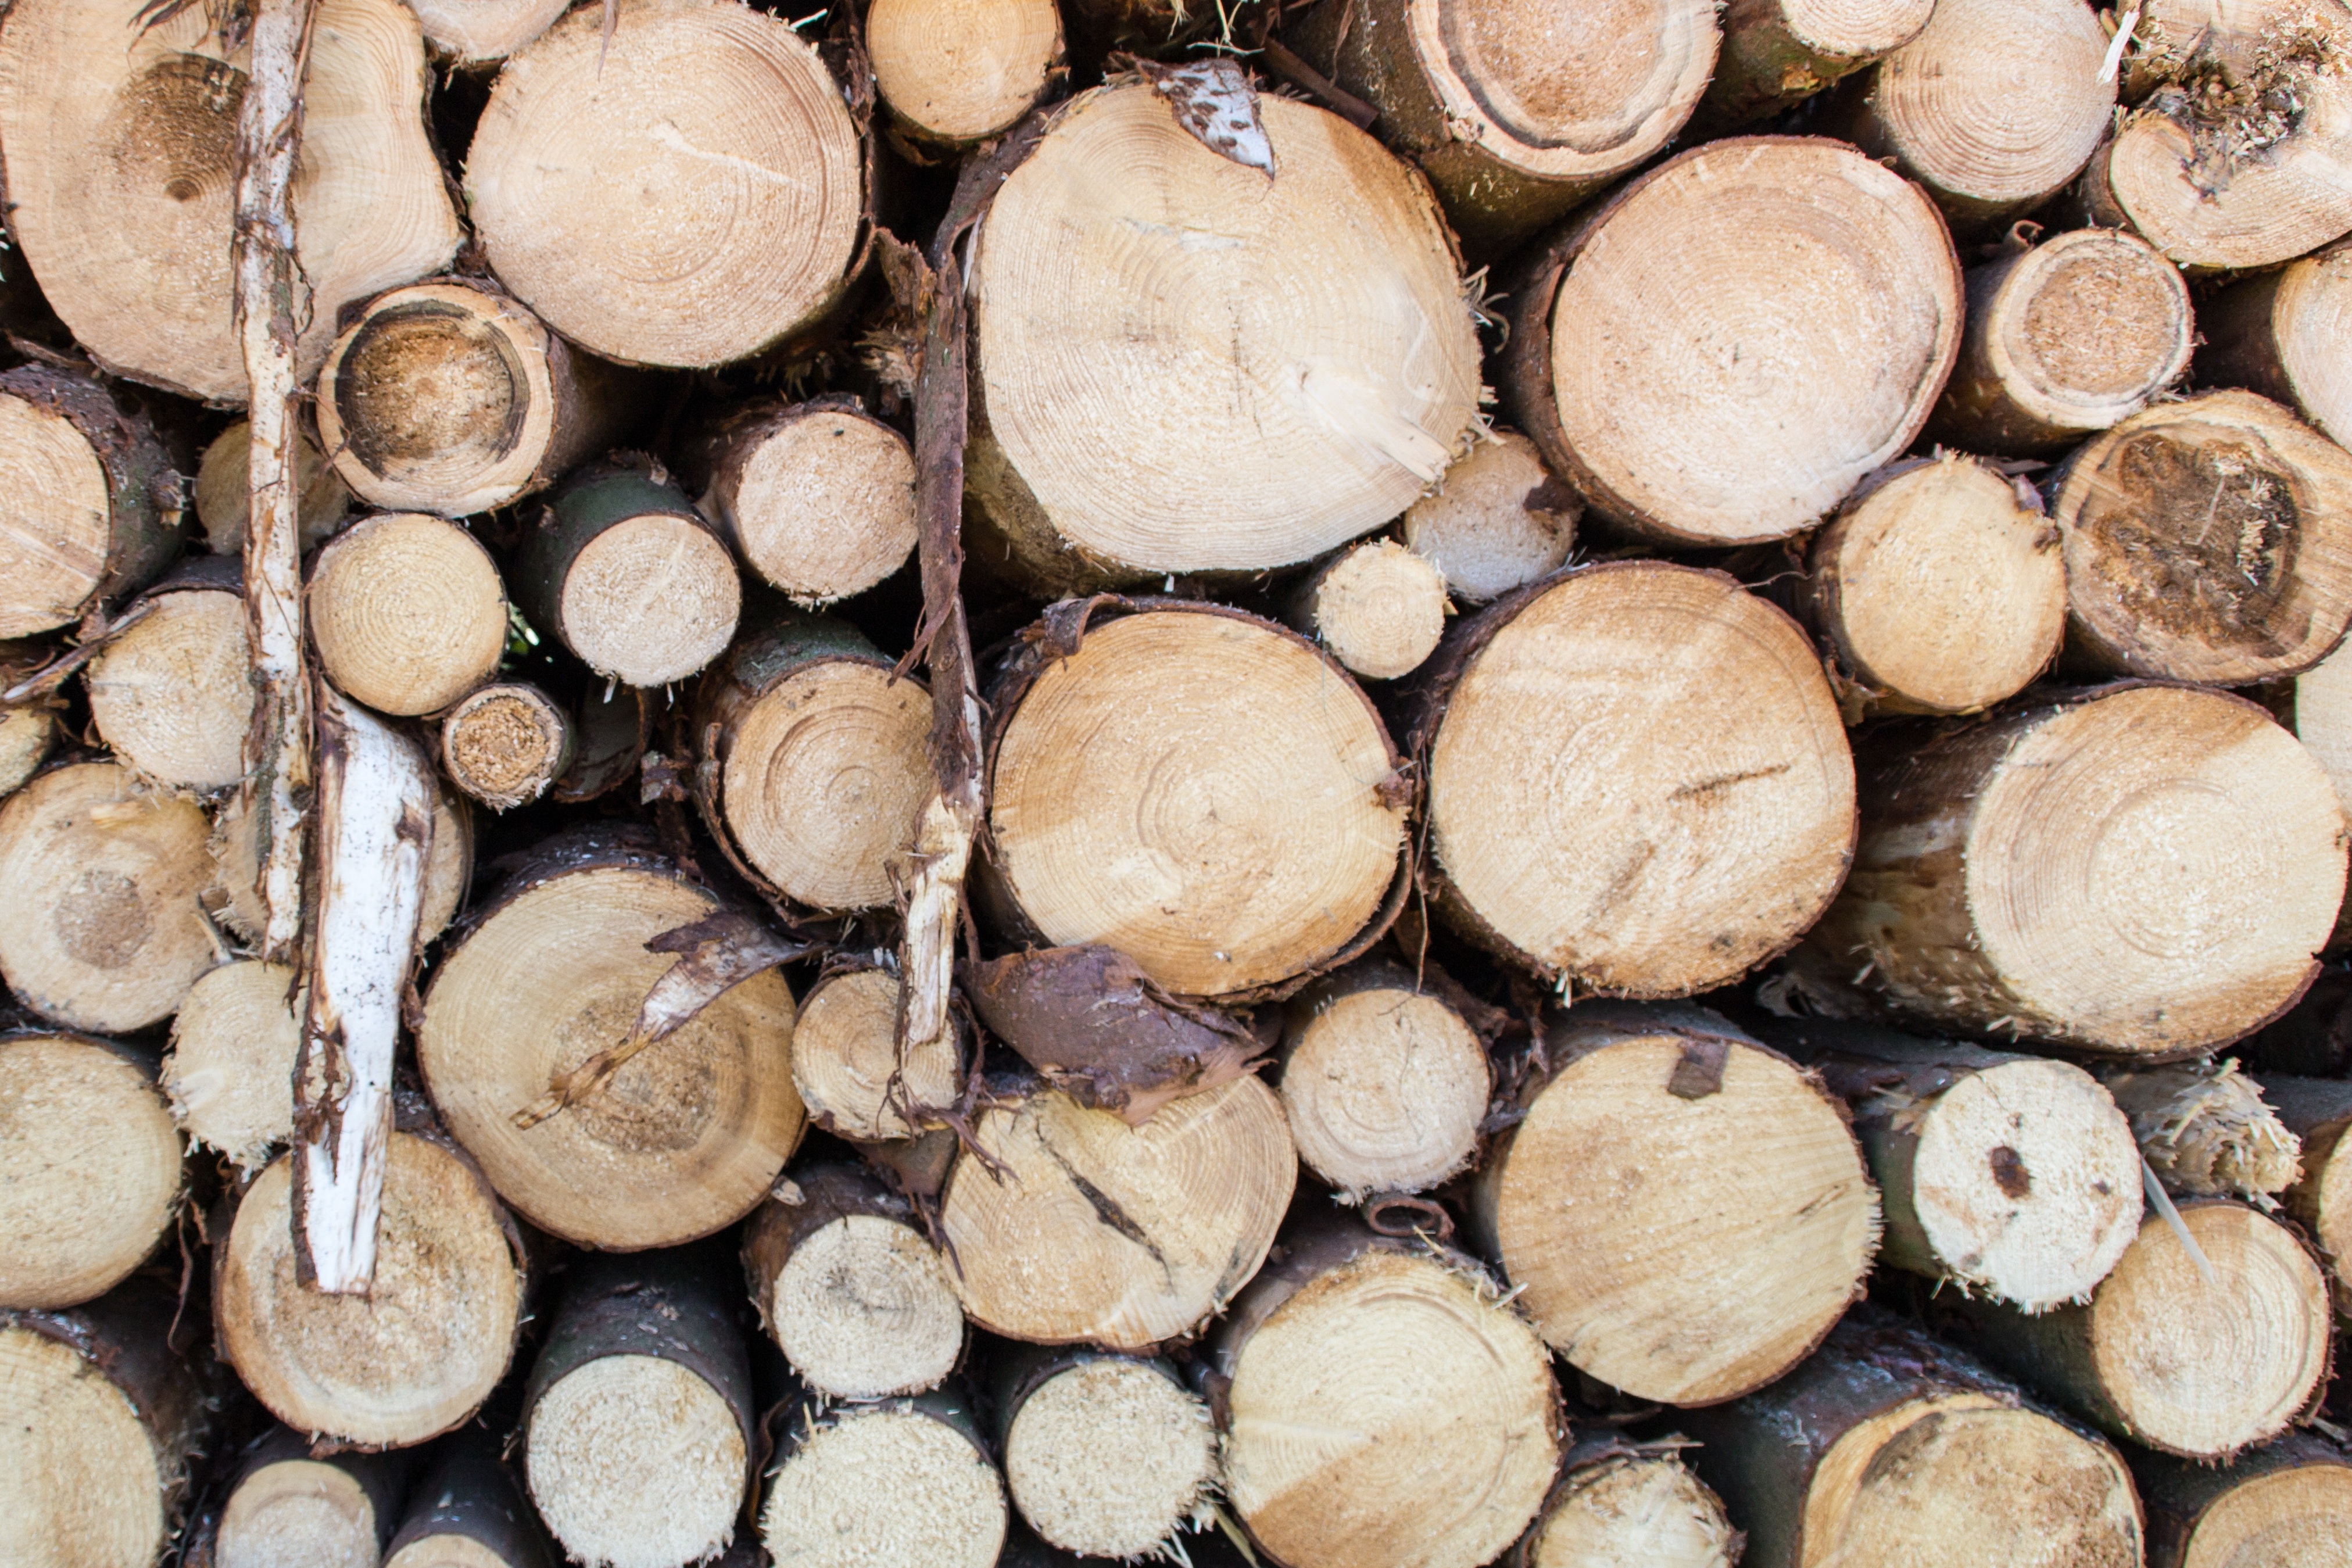
wood, trunk, food, produce, lumber, coconut